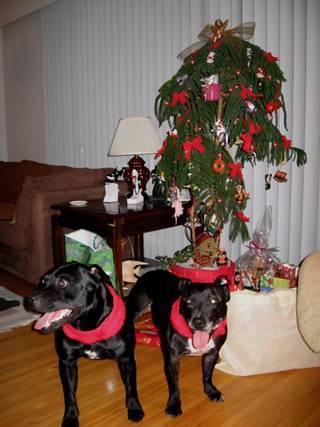
Staffordshire_bullterrier